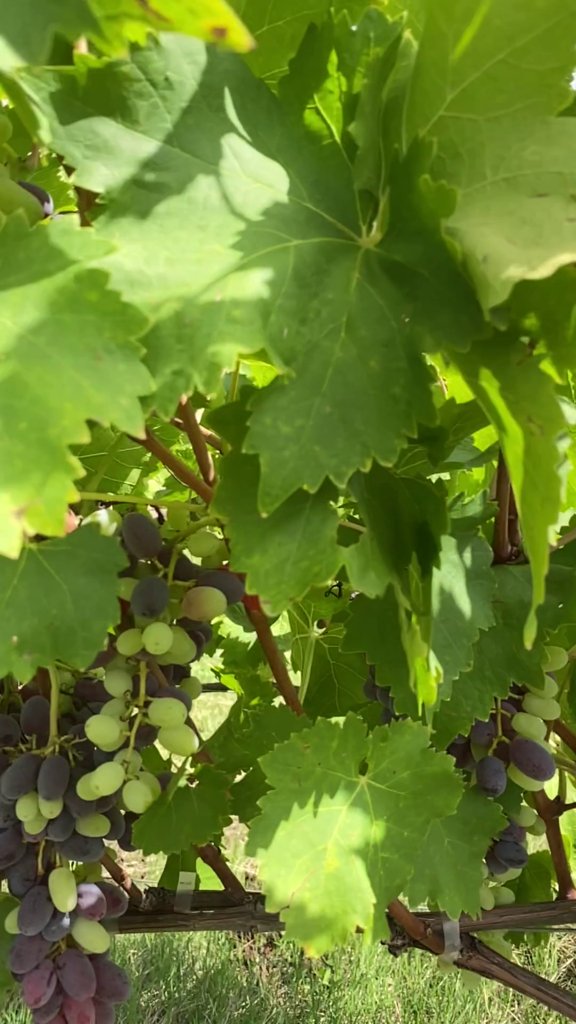
Berries visible: 110
Grape clusters: 2